Woodburn, Illinois

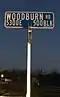

Surrounding communities include Bunker Hill east, Brighton west, Shipman northwest, Royal Lakes northeast, Fosterburg southwest, and Dorsey south.